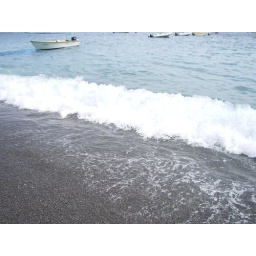
the blue water in positano